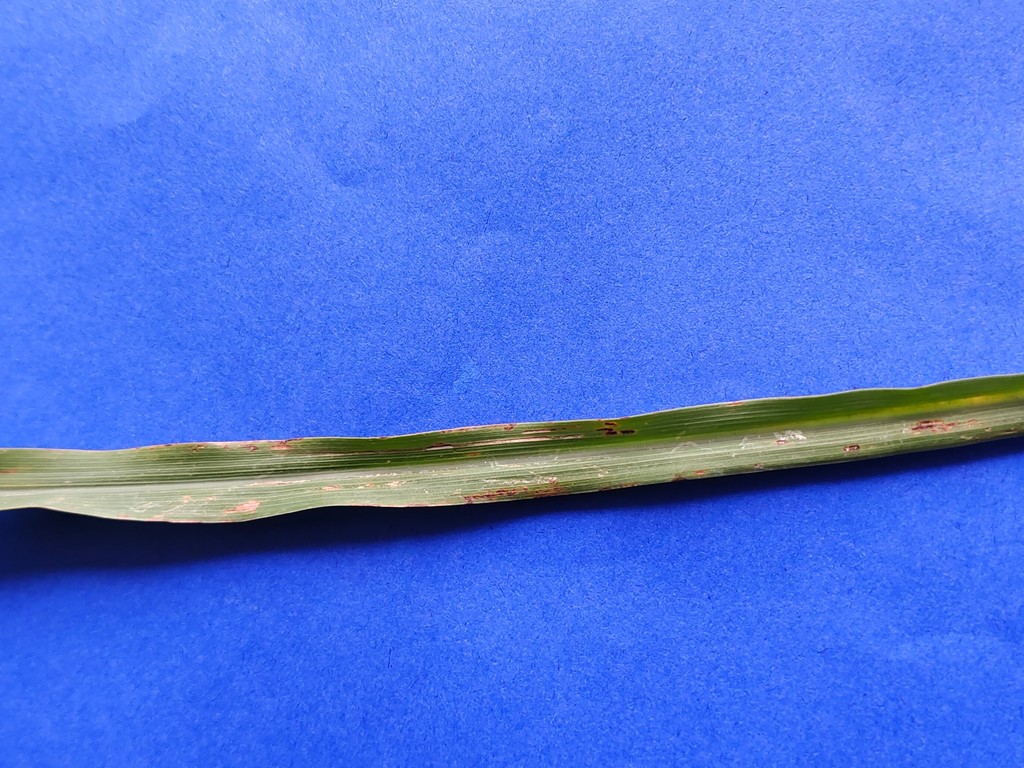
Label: Unhealthy